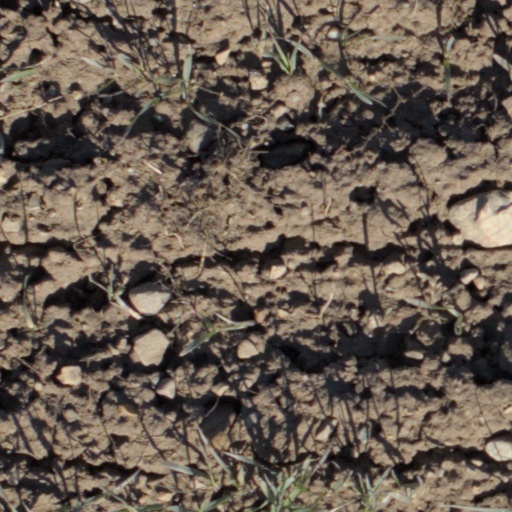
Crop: wheat